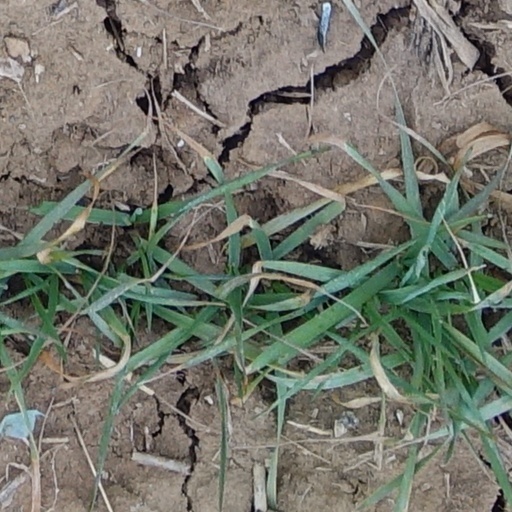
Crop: wheat